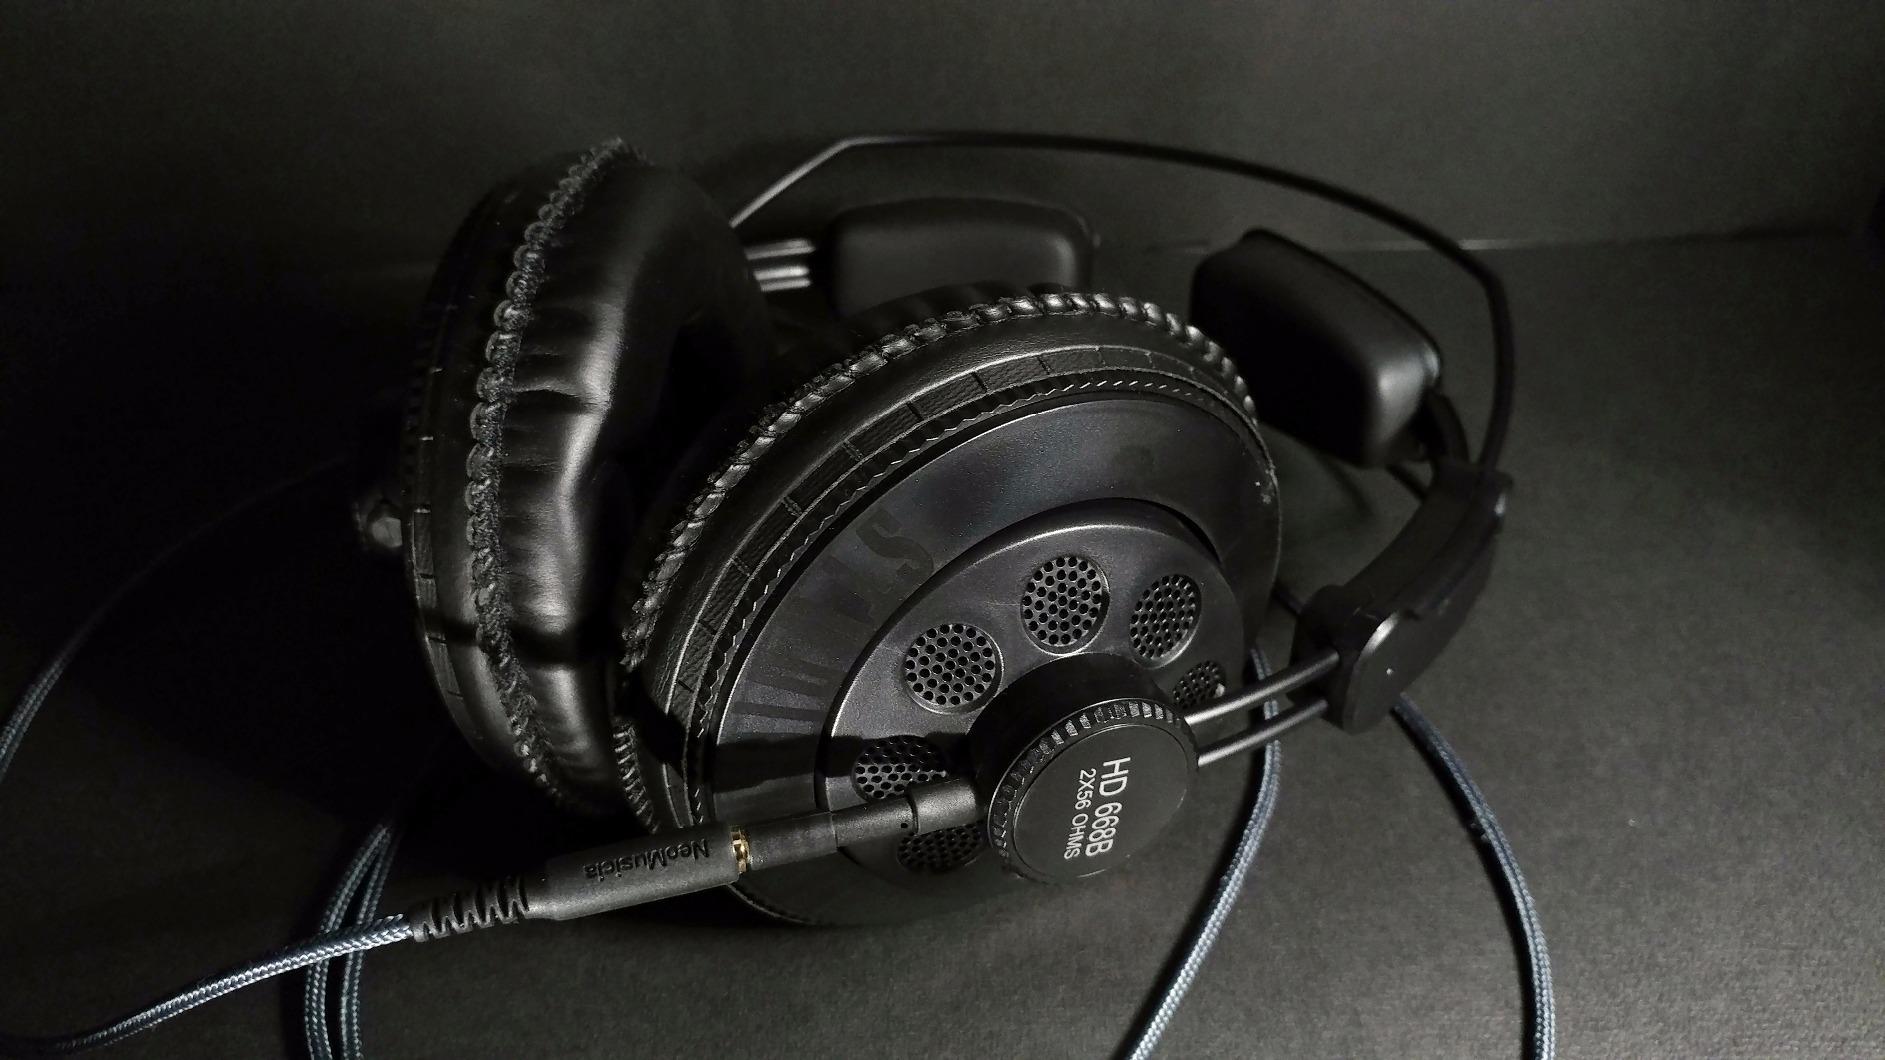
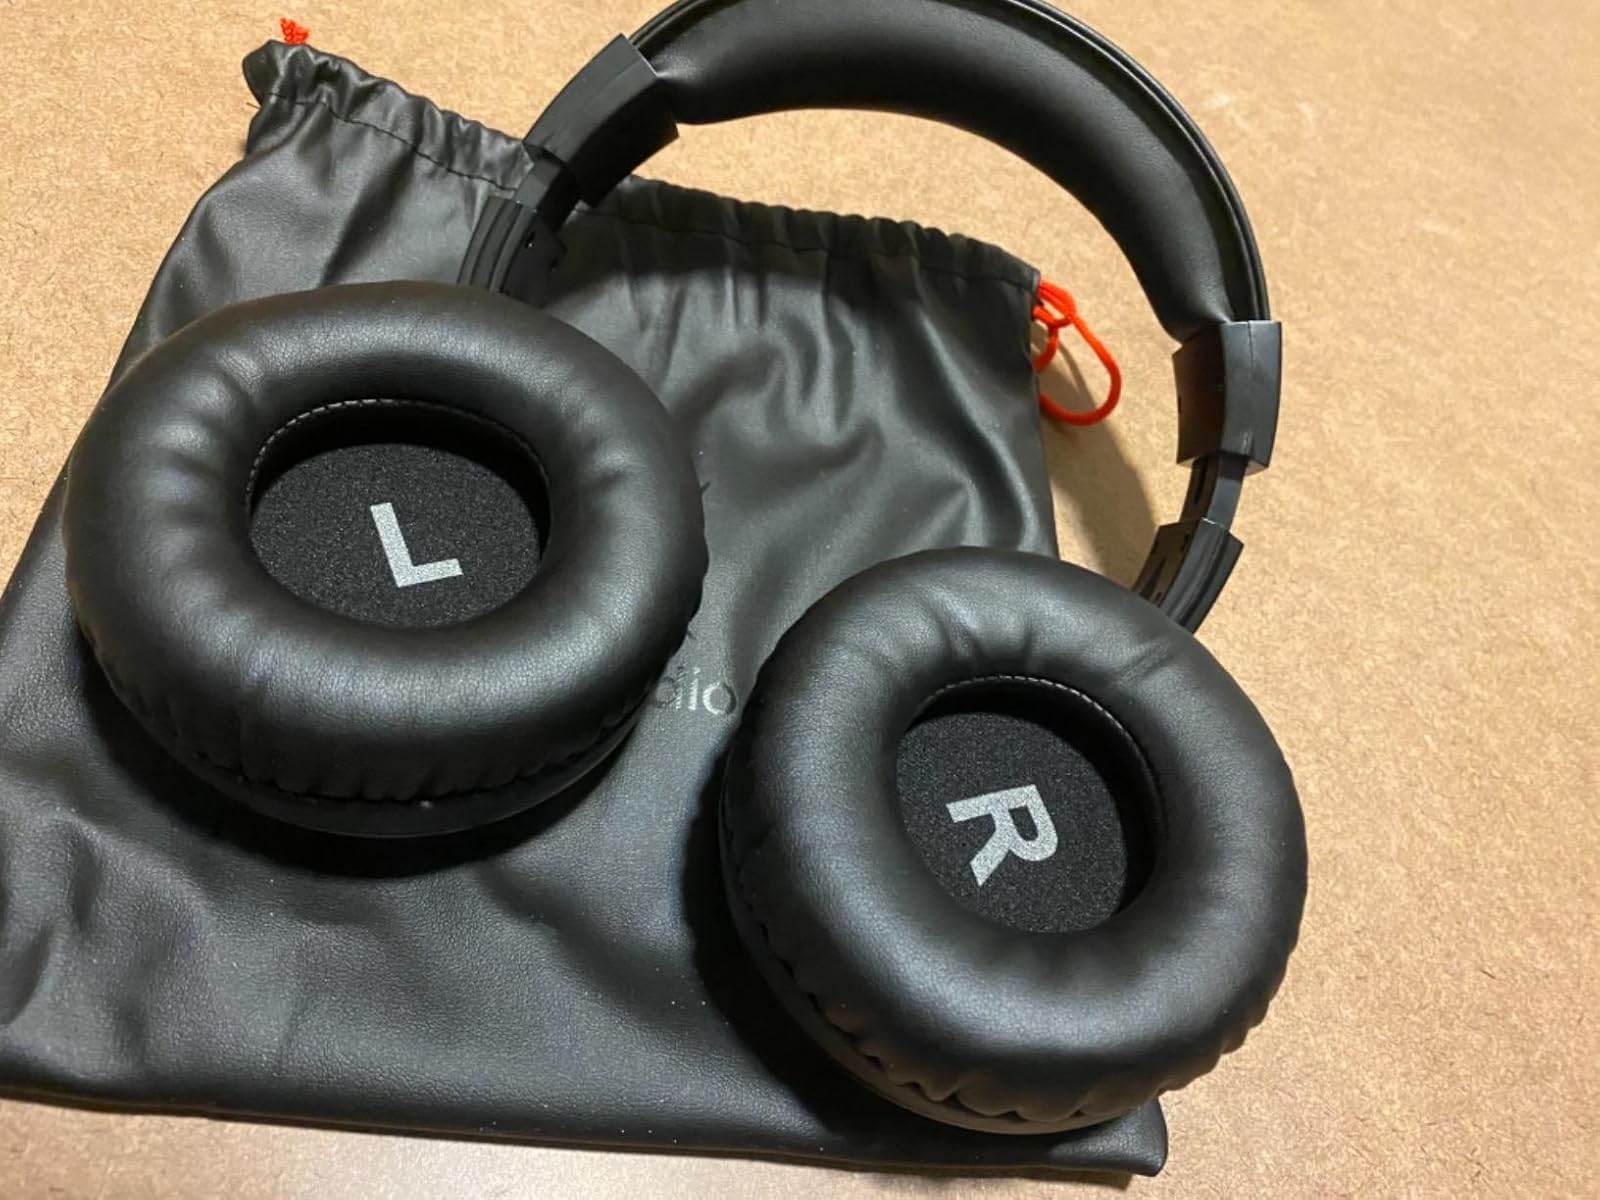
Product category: headphones
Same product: no